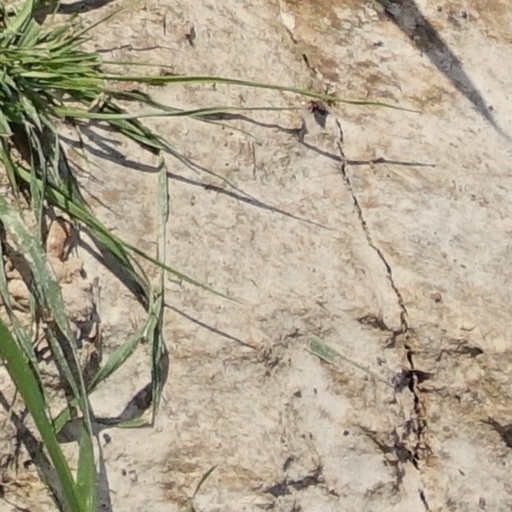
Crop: wheat